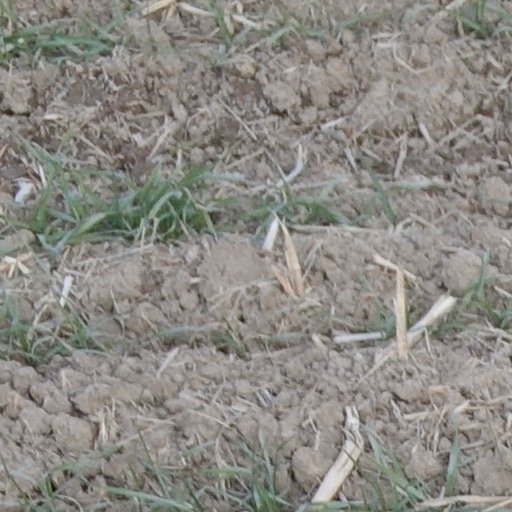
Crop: wheat